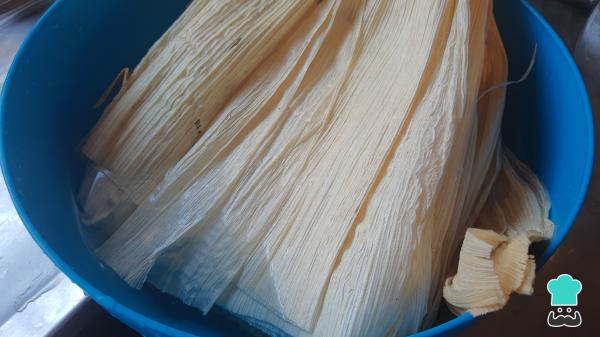
Para empezar con la receta de tamales de calabaza, primero debes limpiar muy bien las hojas para hacer el tamal y dejarlas remojar en agua caliente por un mínimo de 20 minutos para que se suavicen.